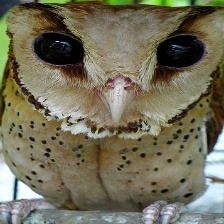
Species: ORIENTAL BAY OWL
Scientific name: PHODILUS BADIUS
ImageNet parent category: great_grey_owl